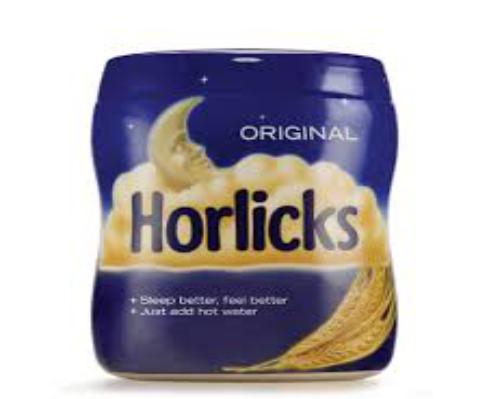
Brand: Horlicks
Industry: Food